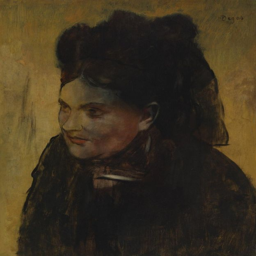
portrait of a woman by courtesy